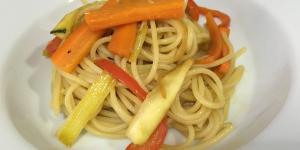
espaguetis con verduras y soja